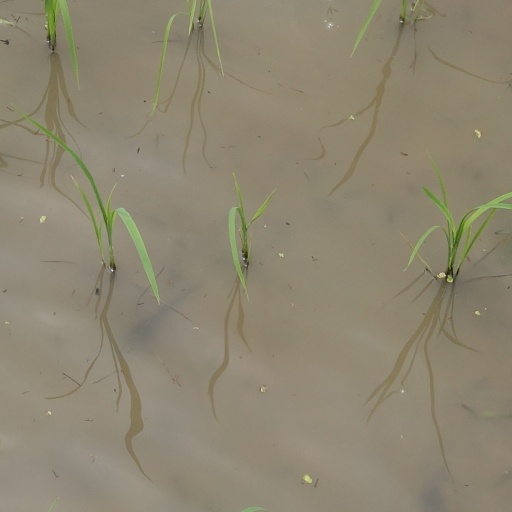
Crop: rice